Nerima

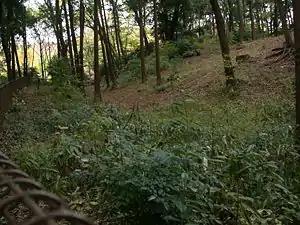
Ruins of Shakujii Castle, Kamakura/Muromachi-era seat of the Toshima clan's territory.

During the Heian period, most of Nerima was part of Toshima District (豊嶋郡, "Toshima-gun"), which included the city of Edo, in Musashi Province. By the end of the Heian period, the Toshima clan had control of the district.